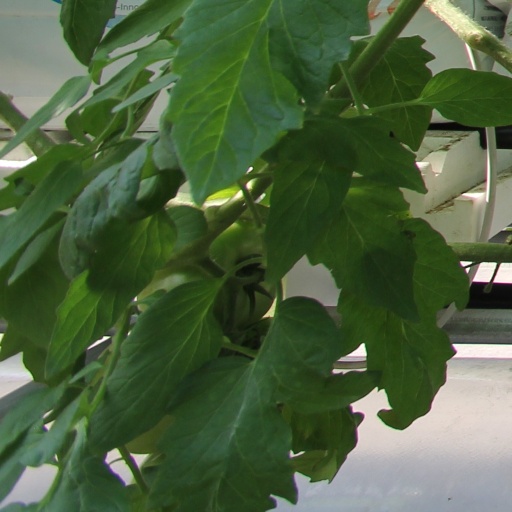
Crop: tomato